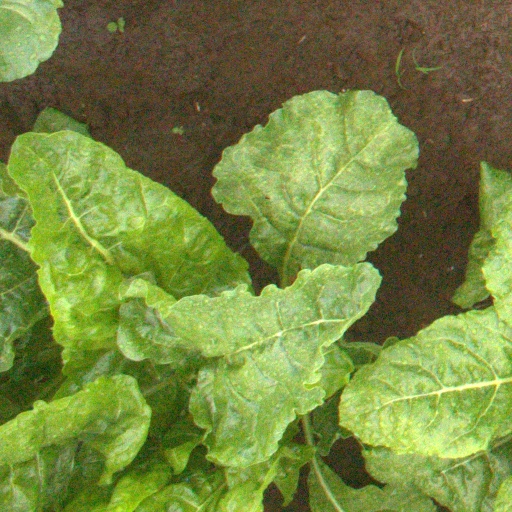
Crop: sugar beet